Petrine Baroque

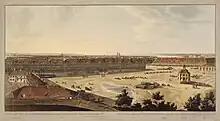
The Twelve Colleges, Construction began by Trezzini in 1722

Domenico Trezzini was born in Italian-speaking region of Switzerland in 1670. The architects that surrounded him in his youth were responsible for the development of the Baroque style in southern Germany. Trezzini's architectural style has visible influences from this German Baroque style along with the northern style of Baroque architecture that he picked up during his time living in Copenhagen. Trezzini was also influenced by the Lombard Baroque style of architecture which was popular in Northern Italy where he grew up during the 17th century. From 1703 until his death in 1734, Trezzini lived in St. Petersburg. Trezzini began many of the building projects that formed the basis of the city. Due to the many projects that Trezzini worked on, he was given the title of "Lieutenant-Colonel of Fortification and Architect" in 1710.